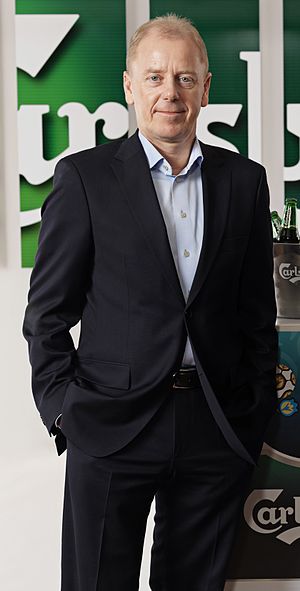
Jørgen Buhl Rasmussen
Jørgen Buhl Rasmussen er en dansk erhvervsmand.